Head of the Republic of Adygea

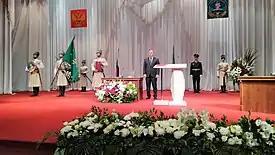
2017 Inauguration of Murat Kumpilov

The head of the Republic shall take office at the meeting of the state Council, the day in which he was elected.